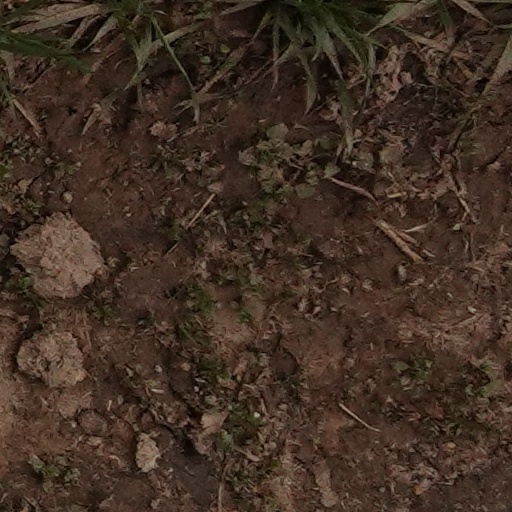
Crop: wheat